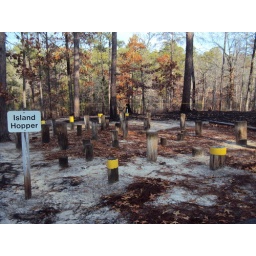
Starting on the logs marked with yellow, cross the sand pit by hopping from log to log to the opposite side